Graphisurus triangulifer

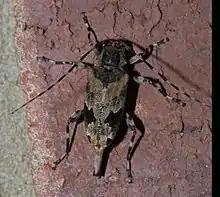
"Graphisurus triangulifer", female

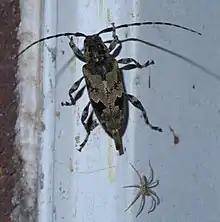
"Graphisurus triangulifer"

Graphisurus triangulifer is a species of longhorn beetles of the subfamily Lamiinae. It was described by Haldeman in 1847, and is known from the eastern United States, as well as the central state of Texas.